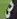
Number: 3